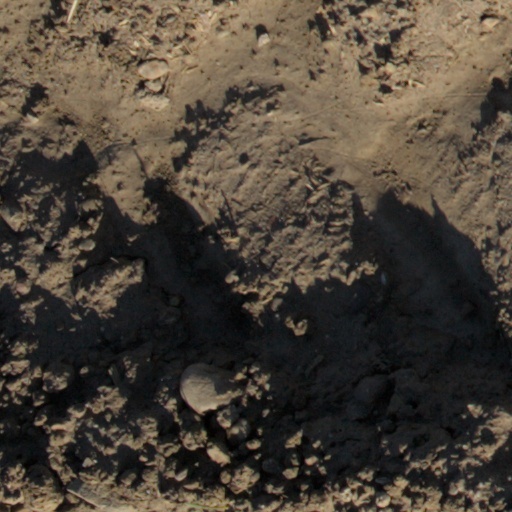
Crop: wheat